Arimaguchi Station

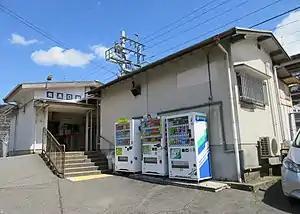
Station building

is a junction passenger railway station located in Kita-ku Kobe, Hyōgo Prefecture, Japan. It is operated by the private transportation company, Kobe Electric Railway (Shintetsu).